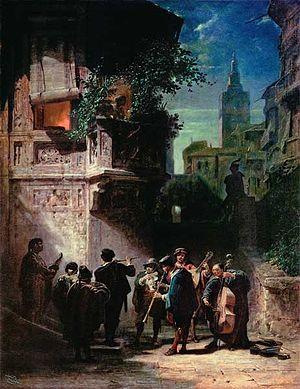
Luigi Boccherini, né le 19 février 1743 à Lucques et mort le 28 mai 1805 à Madrid, est un compositeur et violoncelliste italien de la période classique. Avec Joseph Haydn et Wolfgang Amadeus Mozart, il est considéré comme l'un des plus importants compositeurs de musique de chambre pour cordes de la seconde moitié du XVIIIᵉ siècle.